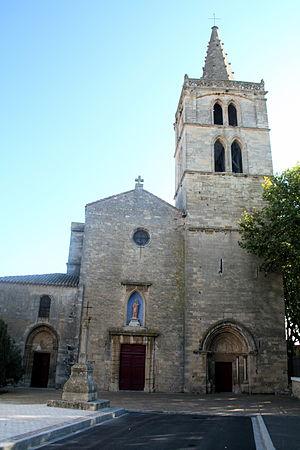
Sérignan (Hérault) - Collégiale Notre-Dame de Grâce.
Cet article recense une partie des monuments historiques de l'Hérault, en France.
Sérignan est une commune française située dans le département de l'Hérault en région Occitanie.
Cet article recense les monuments historiques français classés en 1907.